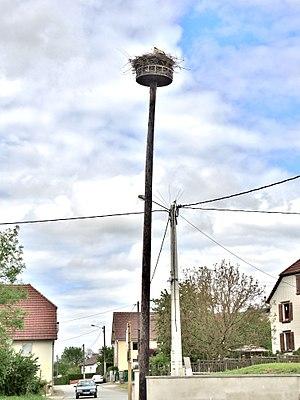
Le nid de cigognes, occupé chaque année, au centre du village de Charmois. Territoire de Belfort
Charmois est une commune française située dans le département du Territoire de Belfort en région Bourgogne-Franche-Comté.